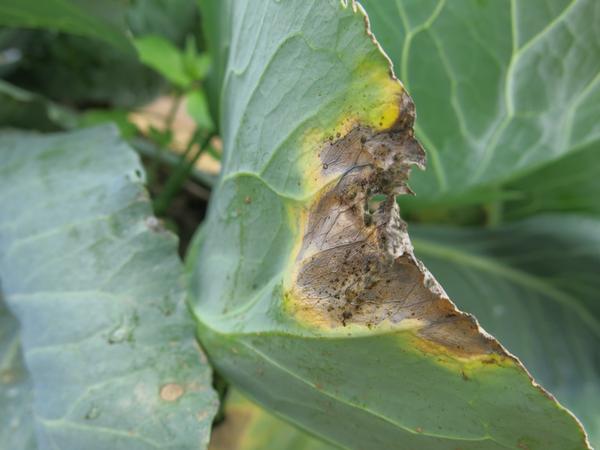
Plant: Cabbage
Disease: cabbage black rot